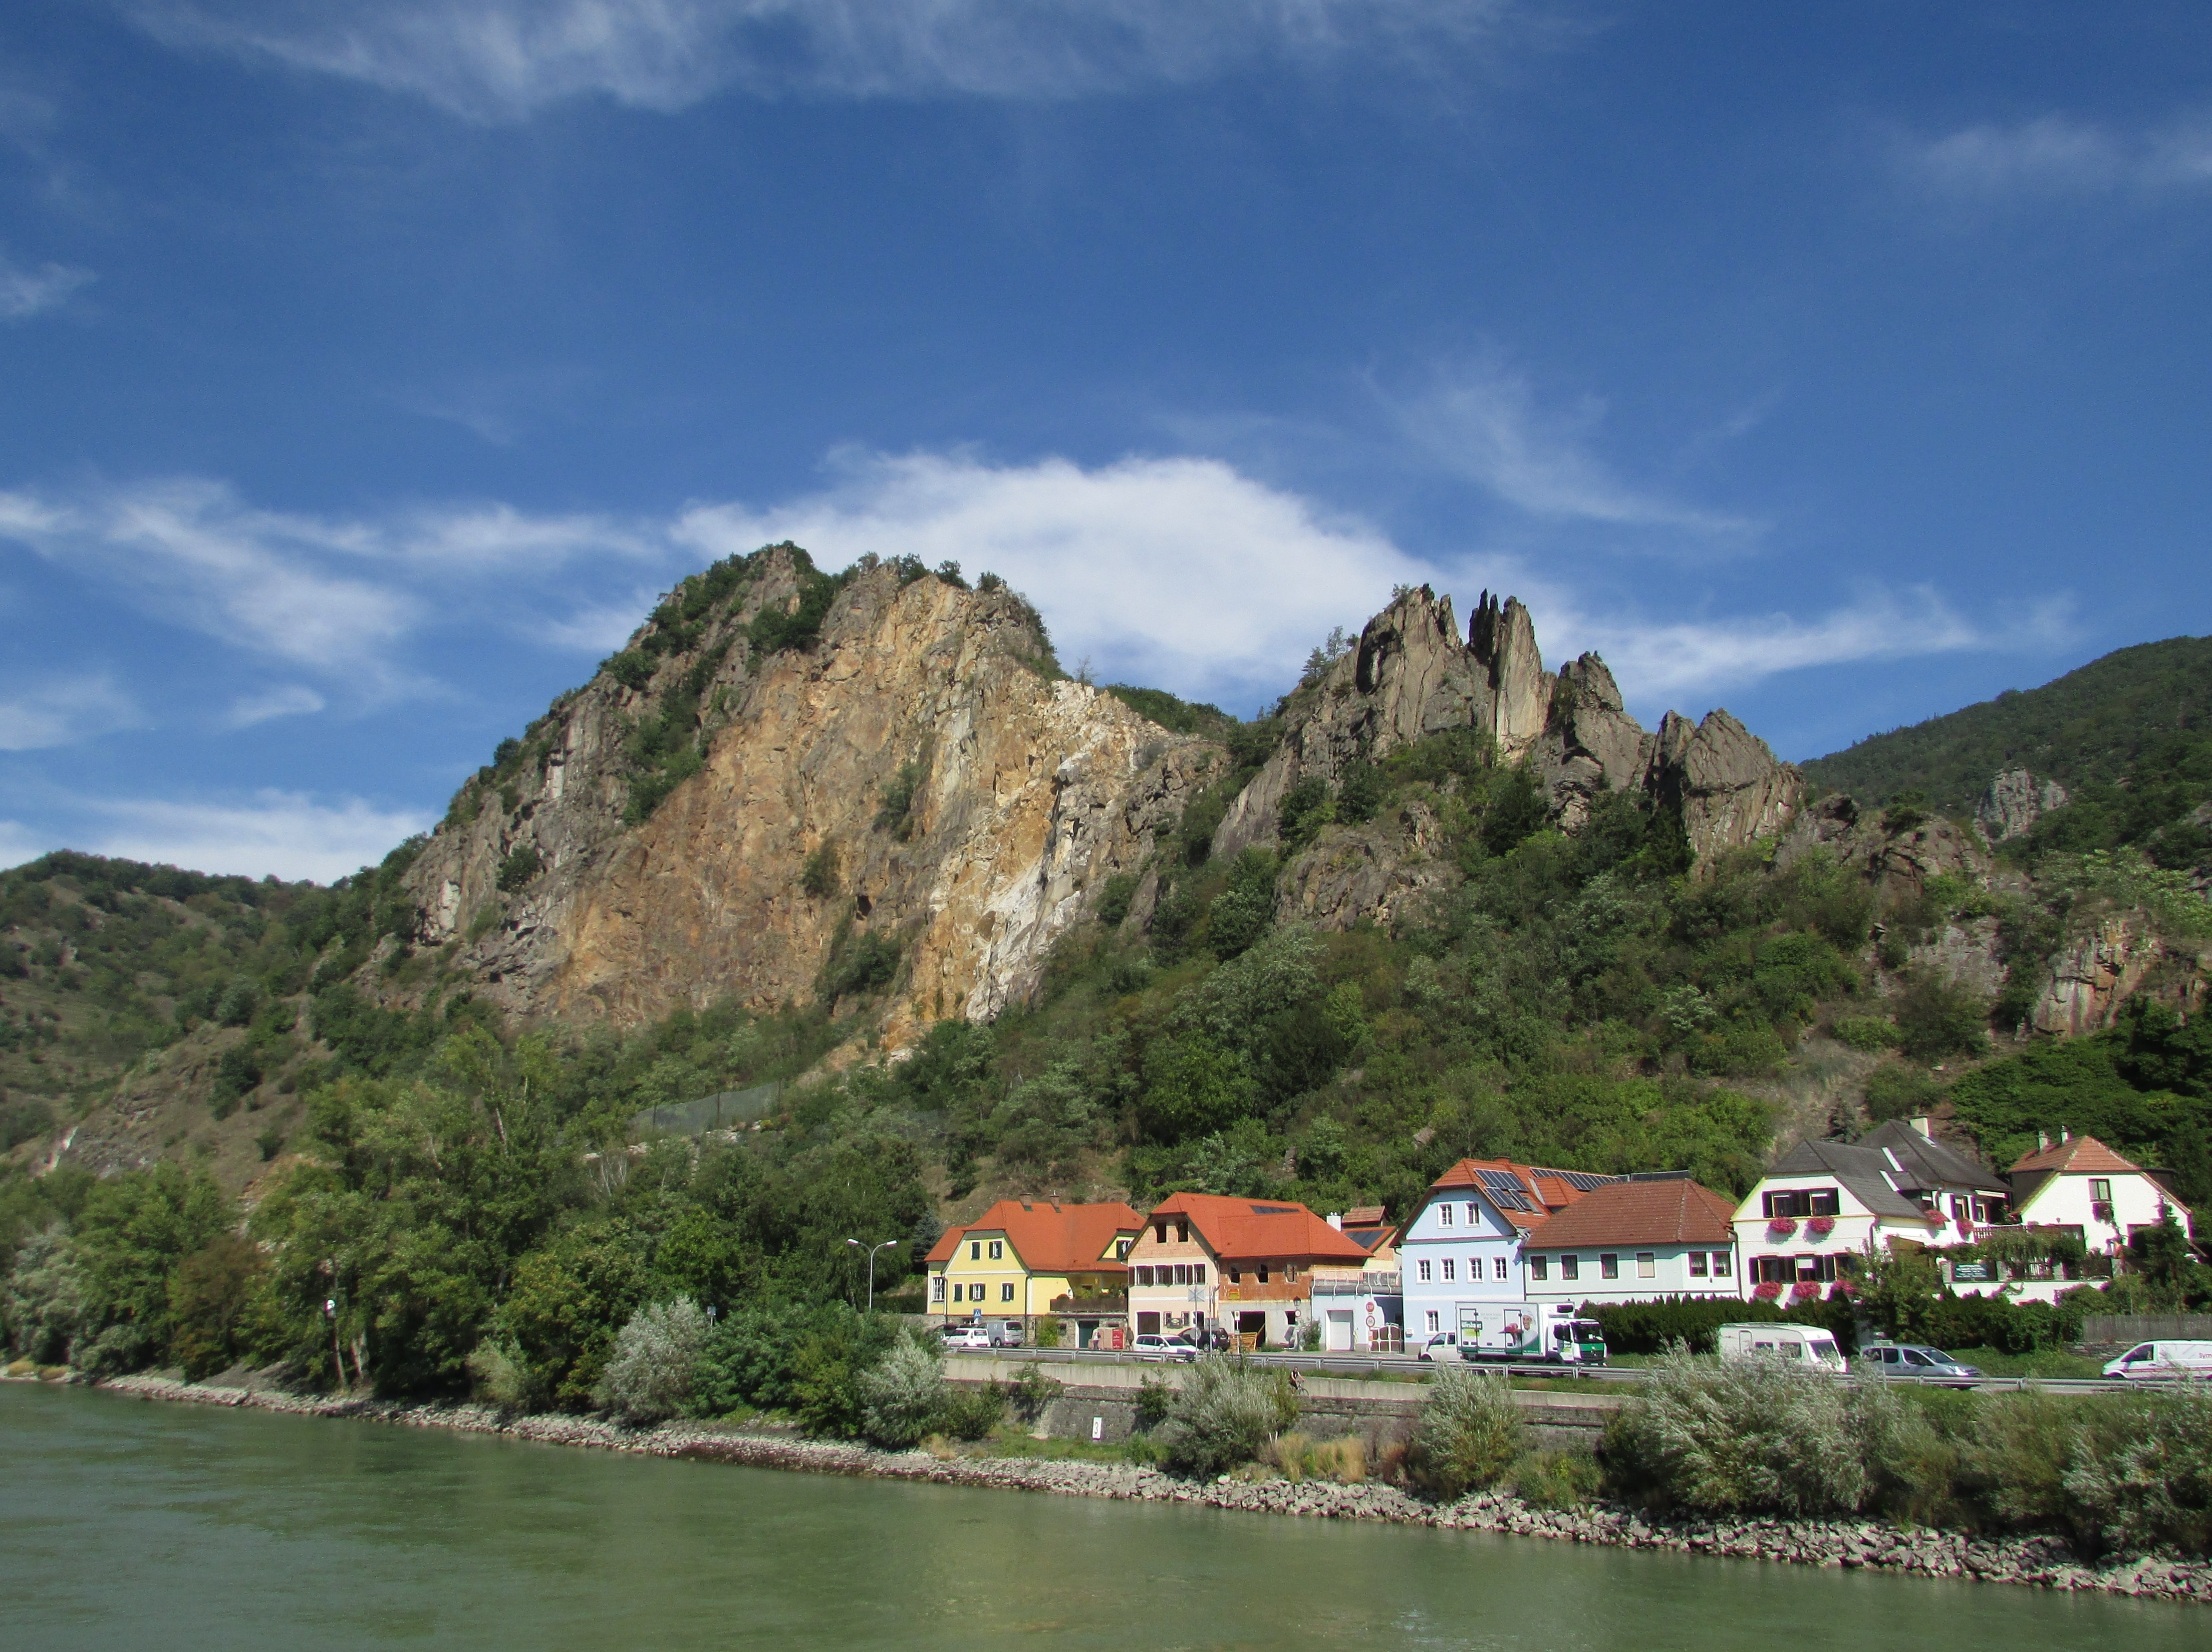
landscape, sea, mountain, lake, river, mountain range, panorama, bay, fjord, reservoir, austria, alps, loch, landform, danube valley, wachau, mountainous landforms